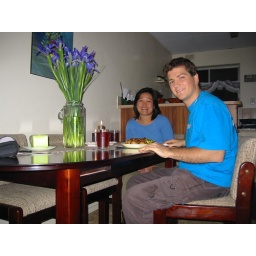
homecooked meal by chef D! :)flowers from lindy and green candle from pete &amp;amp; lee.